PuraOre! Pride of Orange

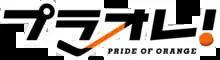
Franchise logo

is a mixed-media project produced by CyberAgent and DMM Games about girls playing ice hockey. An anime television series produced by CAAnimation and C2C aired from October to December 2021, while a mobile game developed by EXNOA was released in March 2022.